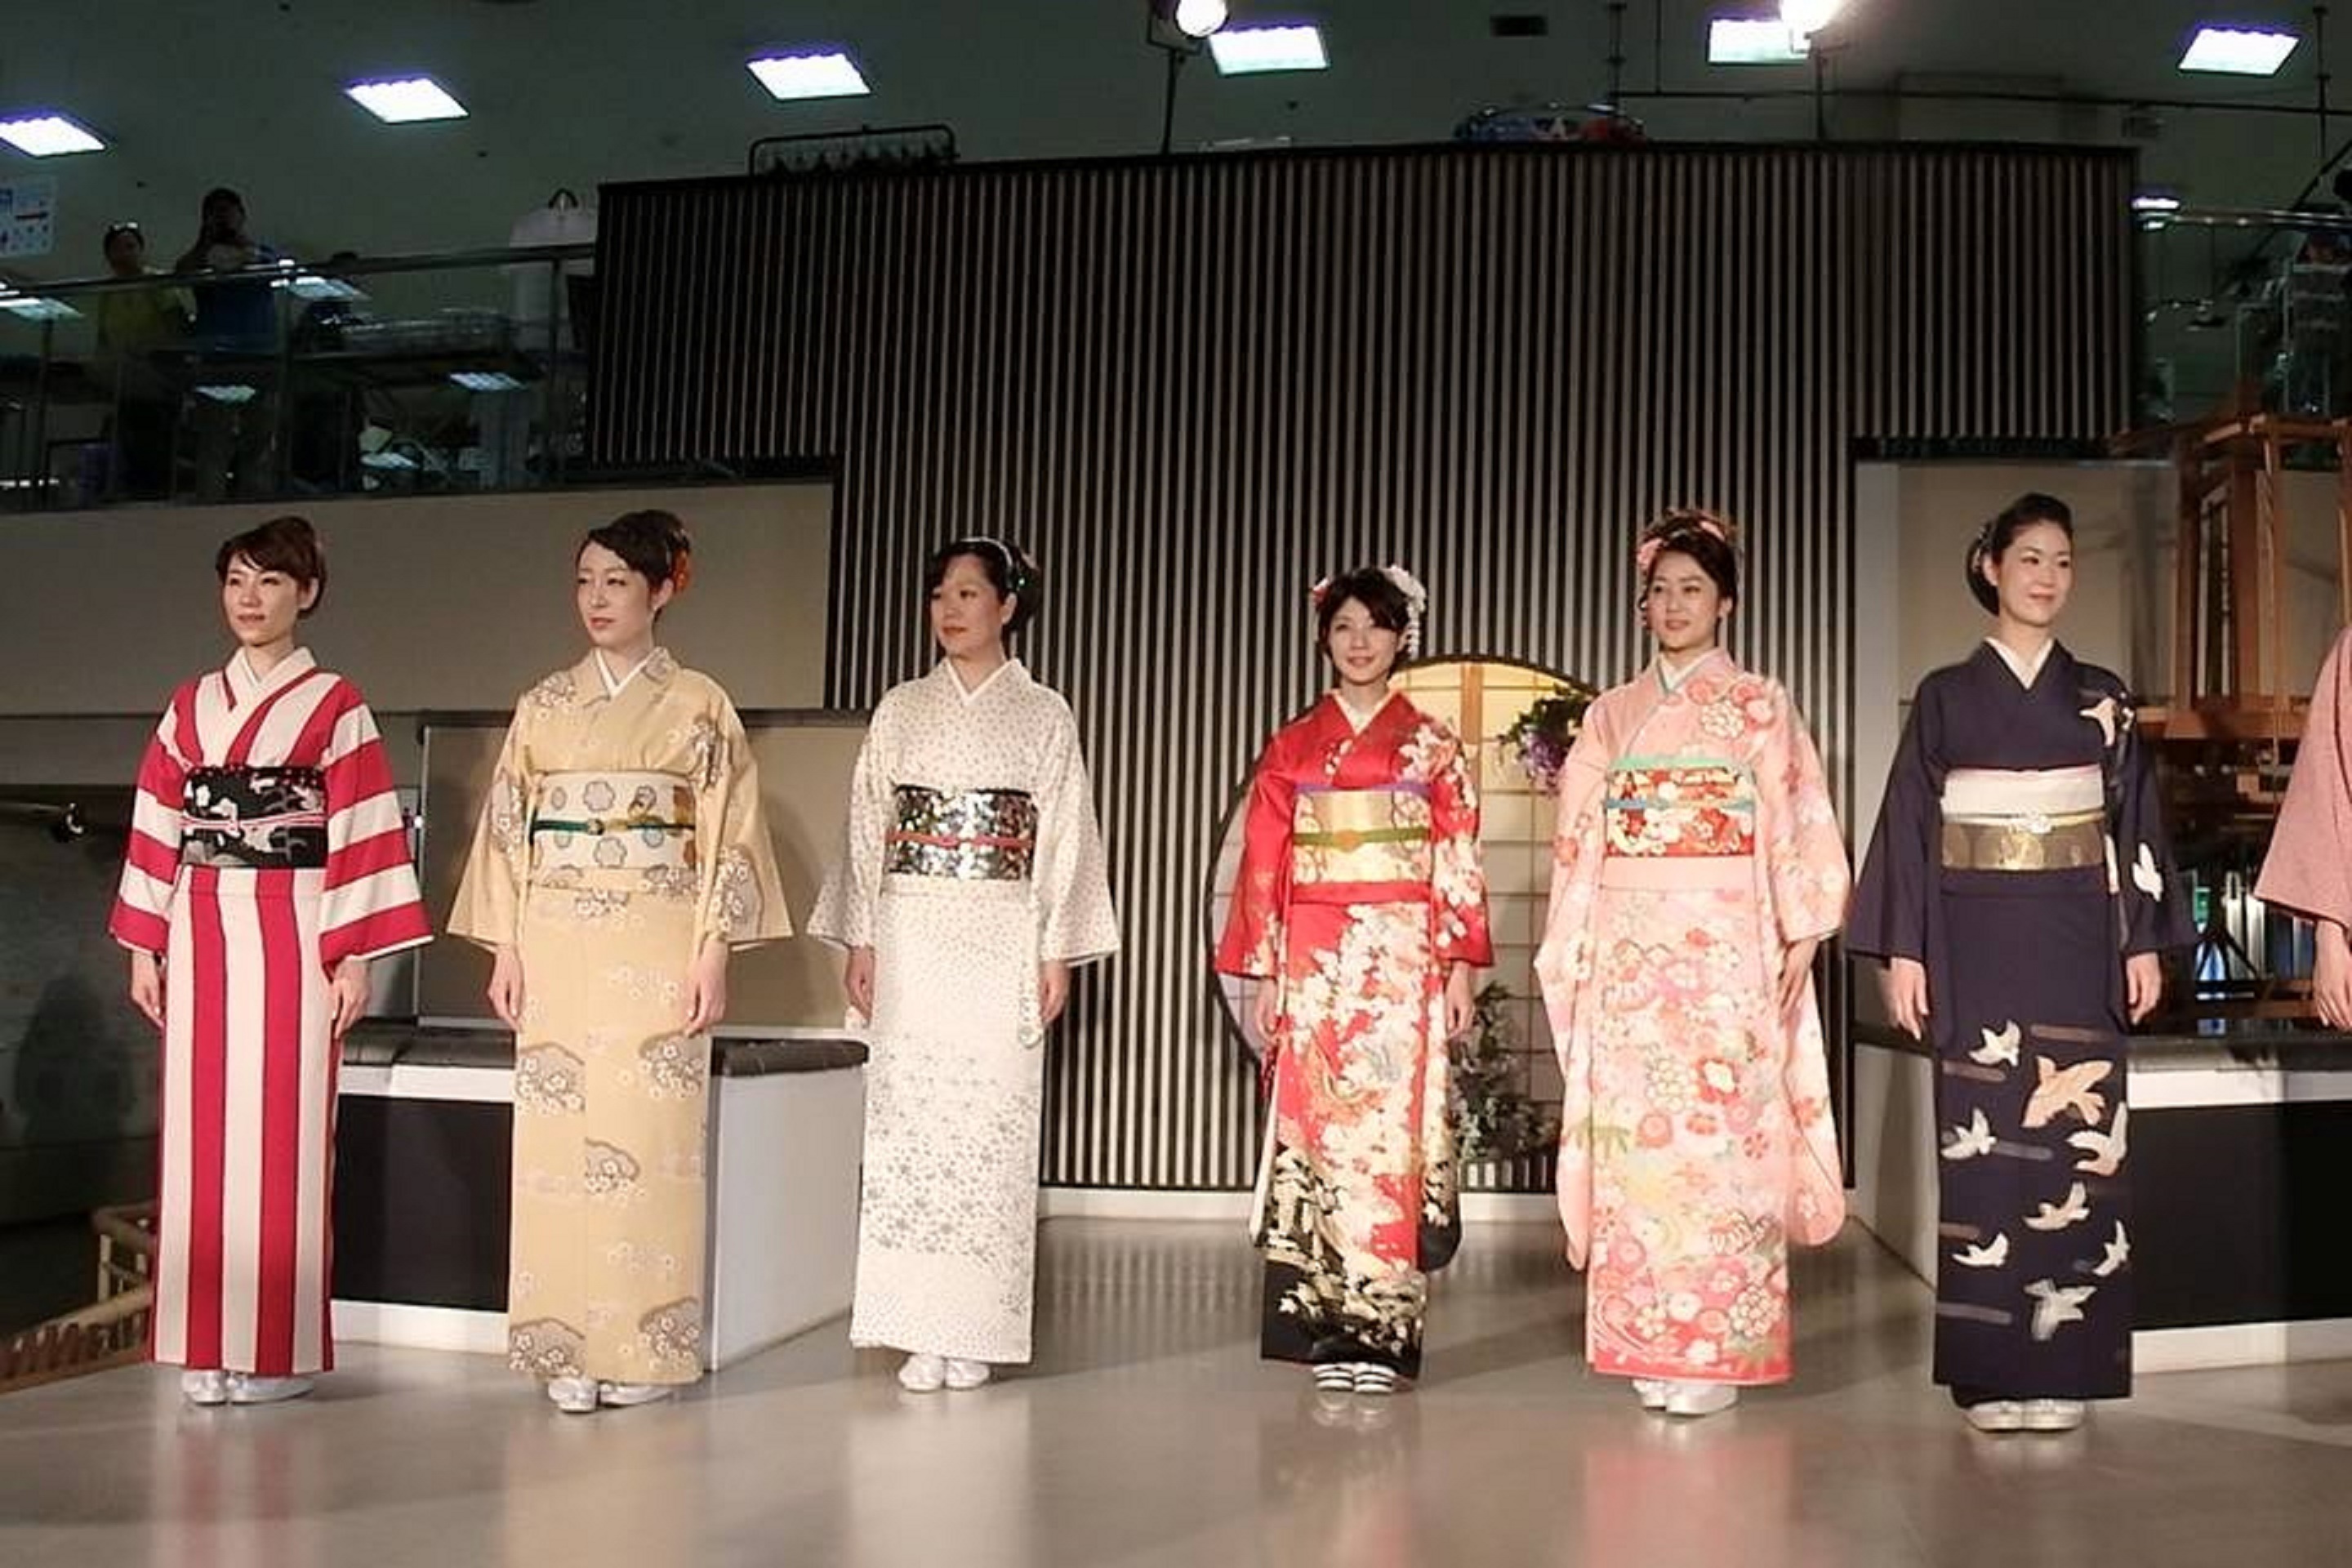
fashion, clothing, kimono, costume, japanese shows, kimono shows, japanese fashion shows